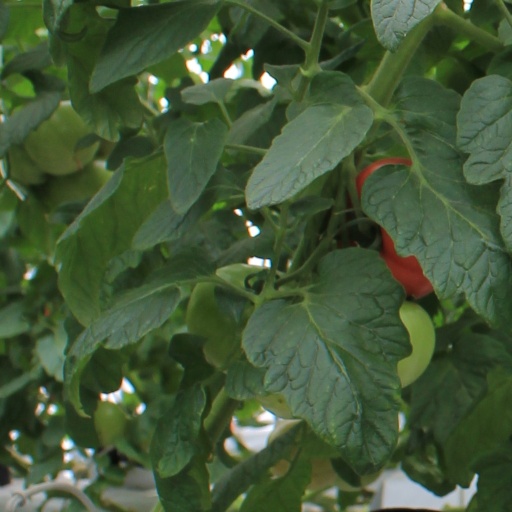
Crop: tomato